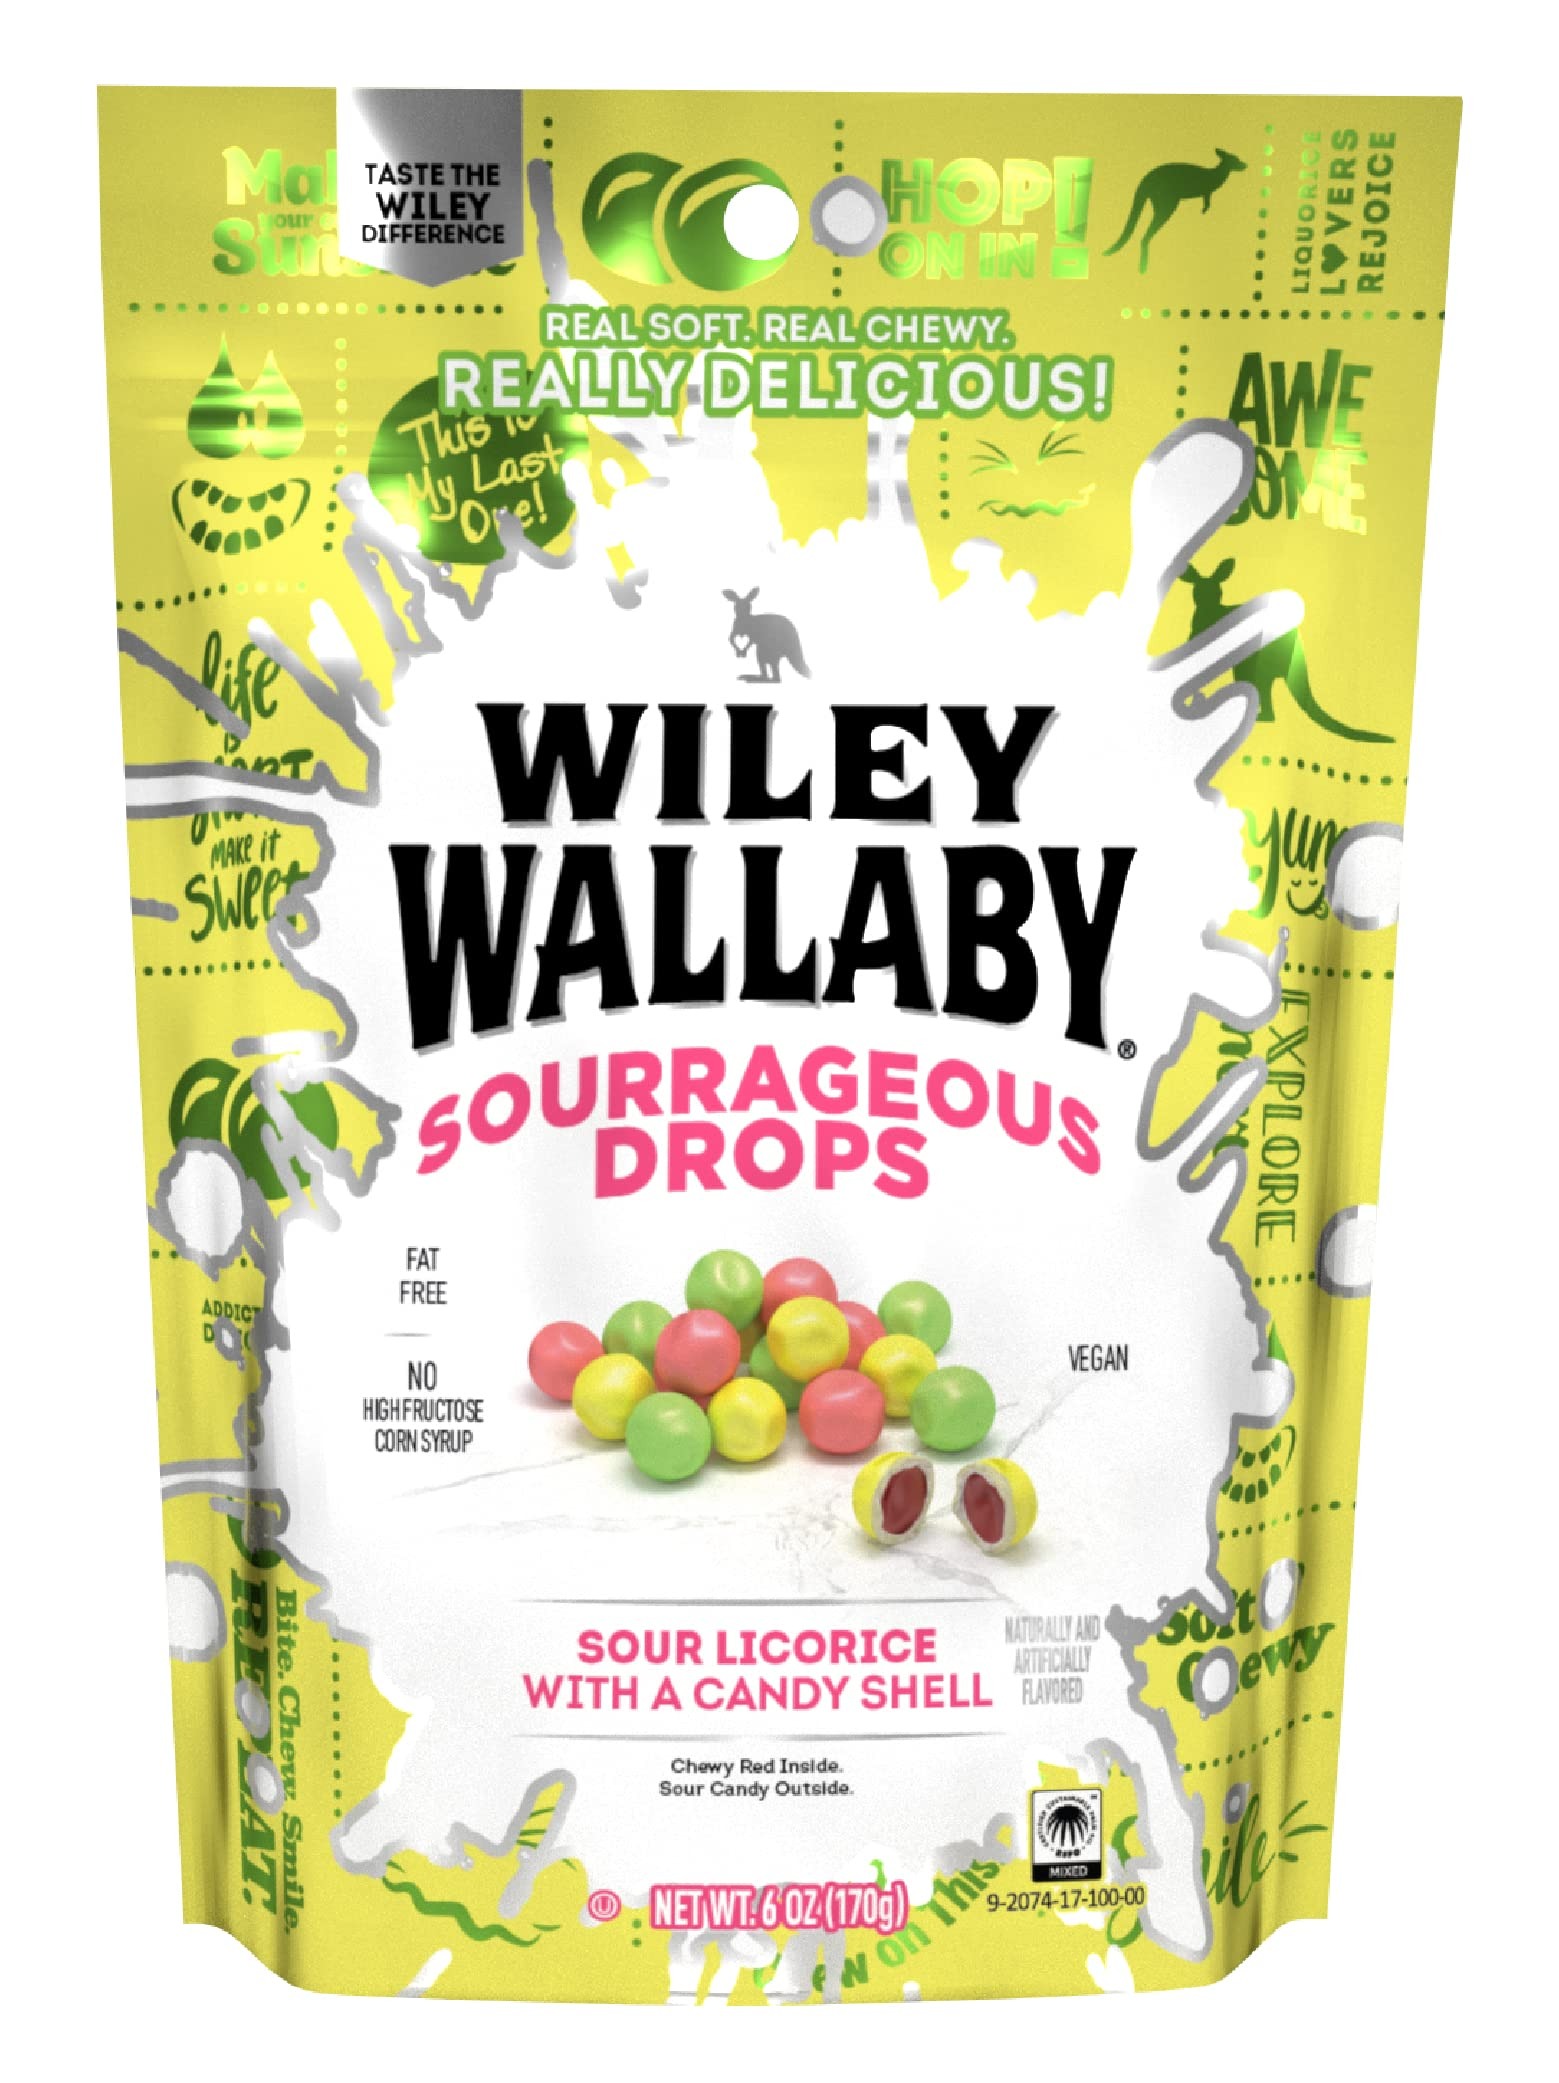
Item Name: Wiley Wallaby 6 Ounce Sourrageous Drops Mix of Watermelon, Green Apple and Lemon Soft & Chewy Licorice with a Candy Shell, 1 Pack
Bullet Point 1: SOURRAGEOUS DROPS: With a chewy tart red inside and a sour crunchy outside, these tart delicious treats keep your taste buds on their toes! A blend of three fruity flavors: Watermelon, Green Apple, and Lemon.
Bullet Point 2: VEGAN CANDY: Our Australian-style licorice is certified vegan & kosher. Using only sustainable palm oils creates a delicious, fat-free & eco-friendly product. No high-fructose corn syrup.
Bullet Point 3: GOURMET SNACK: Our licorice sticks are perfect for munching on any time. With a delicious & natural taste, it's a treat for everyone. Ideal for gift boxes, movie night, parties & picnics.
Bullet Point 4: UNIQUE TRADITIONS: Family-owned Wiley Wallaby licorice is soft, chewy & bursting with flavor. Our brand is focused on creating a tasty snack that you can feel good about eating. Try our organic flavors, too!
Bullet Point 5: CANDY MIX: With a focus on quality, Kenny's Candy manufactures delicious sweets. We offer red & black licorice, chocolates, gummy bears, fruit snacks & licorice, popcorn & snack mixes. Addictively delicious.
Product Description: LICORICE LOVERS REJOICE Finally that tough, flavorless licorice can be a thing of the past. Wiley Wallaby licorice has big bold flavors and a soft chewy texture your heart (and stomach) really desires! BFF: BEST FRUIT FLAVOR We packed Wiley so full of fresh fruit flavors, there was less room left for the things you could do without. Less sugar, fat free and absolutely no dairy or high fructose corn syrup - now your conscience can be clear while you enjoy our our Wiley fruit flavors. Win-Win-Win! BITE. CHEW. SMILE. REPEAT. Whether on your own or with your favorite people, Wiley makes the perfect mess-free snack anytime, anywhere! So the next time you're headed to the movies, out on a hike, or meeting up with friends, grab a bag of Wiley. EXPLORE MORE We believe that "status quo" isn't always best. That's why we continually develop new products and flavors - like our Sourrageous Drops!
Value: 6.0
Unit: Ounce

Price: 6.395